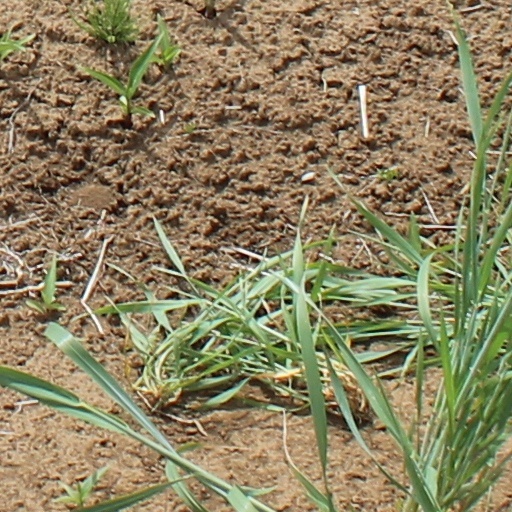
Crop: wheat